Frans Floris

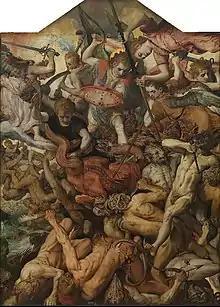
"Fall of the Rebellious Angels"

Comparatively few of his works have survived, possibly because many were destroyed during the iconoclastic destructions in Antwerp in the second half of the sixteenth century. The earliest extant canvas by Floris is the "Mars and Venus ensnared by Vulcan" in the Gemäldegalerie, Berlin (1547).